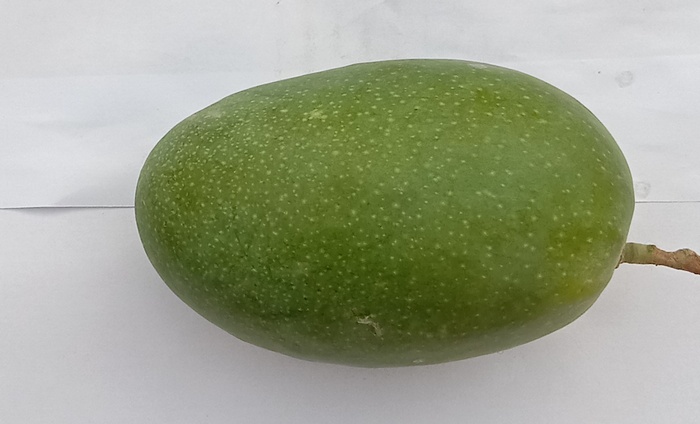
Mango variety: Dosehri